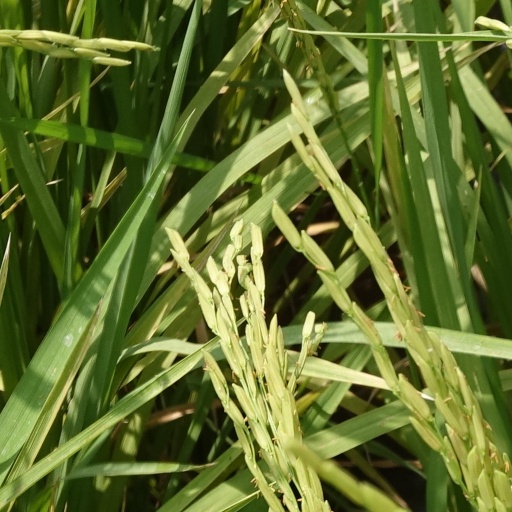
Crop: rice